Bird visual acuity rendering: 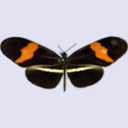
Butterfly visual acuity rendering: 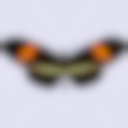
Species: erato
Subspecies: petiverana
Sex: male
View: dorsal
Hybrid status: valid subspecies
Locality: Tampico MEX TM
Coordinates: 22.233, -97.85